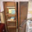
Label: wardrobe